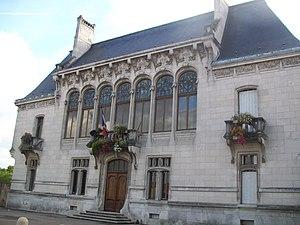
La pierre des carrières de la ville a fait sa richesse
L'hôtel de ville d'Euville est l'hôtel de ville de la commune d'Euville, dans le département de la Meuse, en région Lorraine. C'est l'unique bâtiment public construit dans le style École de Nancy. Il est classé au titre des monuments historiques depuis 1992.
Euville est une commune française située dans le département de la Meuse, en région Grand Est.
Cet article recense les monuments historiques de la Meuse, en France.